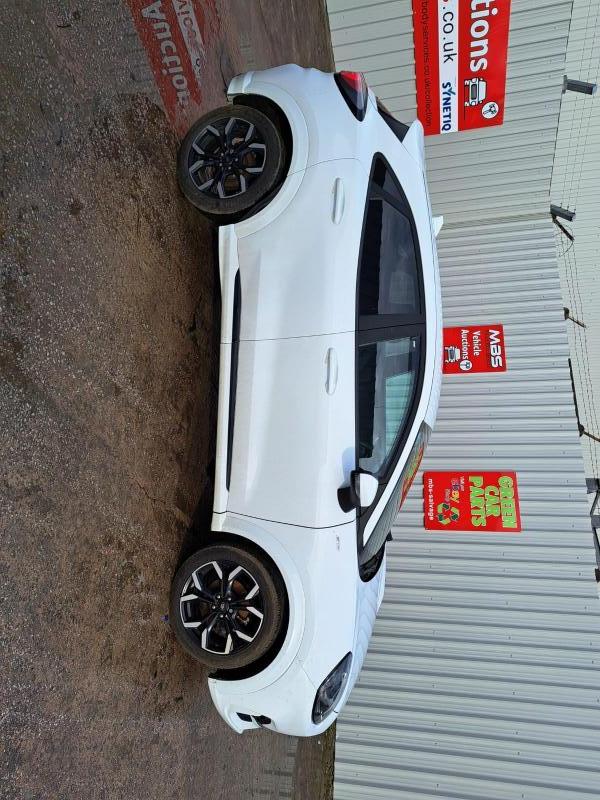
Aucun dommage détecté.
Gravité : aucun